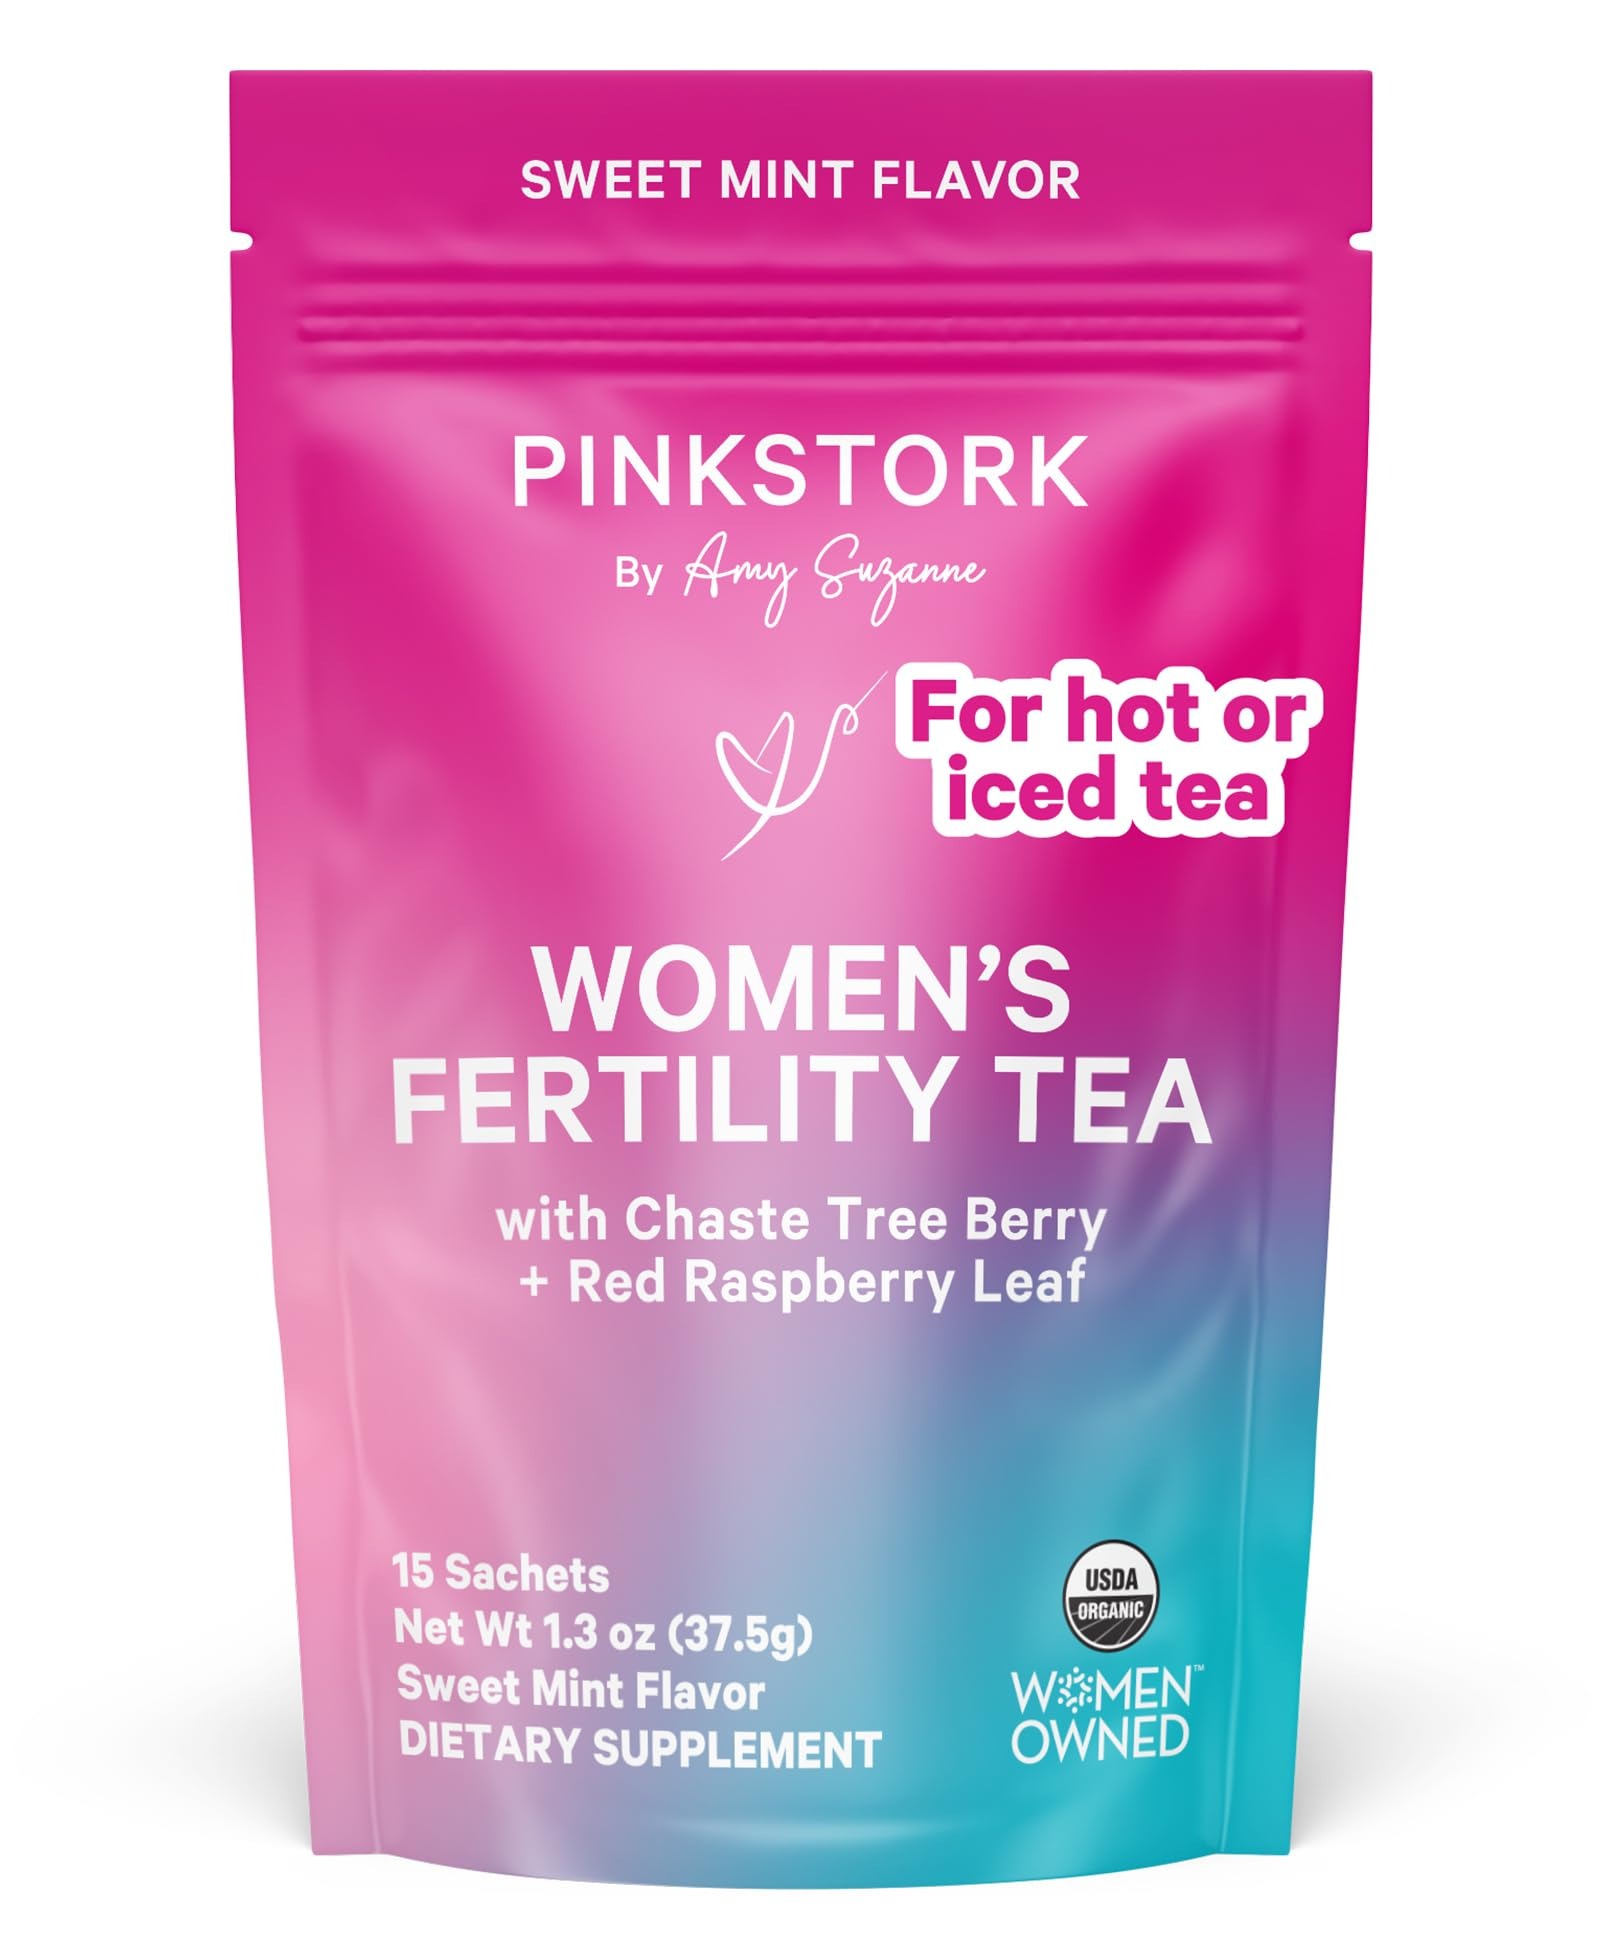
Item Name: Pink Stork Organic Fertility Tea - Supports Conception for Her & Hormone Balance with Chaste Tree Berry (Vitex), Mint, and Red Raspberry Leaf - Hot or Iced - Caffeine Free - Sweet Mint, 15 Sachets
Bullet Point 1: 1 out of every 6 couples have trouble conceiving - and Pink Stork Fertility Tea includes seven USDA organic herbs to support YOU! Chaste Tree Berry (Vitex), Peppermint, Red Raspberry Leaf, Lady's Mantle, and Stinging Nettle have been used for centuries to promote hormone balance for women, regular menstrual cycles, and support overall reproductive well-being.
Bullet Point 2: Not just an ordinary vitex supplement, our herbal tea helps nourish and support your body while you're trying to conceive with essential nutrients and antioxidants. As Fertility Tea is designed to support natural fertility, please be mindful that it can affect your menstrual cycle. Support a regular cycle, and help your body acheive hormonal balance - a predictable period and ovulation are crucial for conception!
Bullet Point 3: We only use organic, natural herbs packaged in compostable, plant-based sachets. Women have used Chasteberry for thousands of years to support natural fertility and reproductive wellness. We've added Peppermint and Passionflower to help naturally support energy and stress levels through your journey. Our Fertility Tea is gluten-free and non-GMO too!
Bullet Point 4: We offer natural fertility supplements for women - you can pair Fertility Tea with our Fertility Support supplement (with Folate, Inositol, Ashwagandha, and more!), Fertility Gummies, or Myo-Inositol & D-Chiro-Inositol supplements! We recommend drinking our Fertility Tea (1-3 cups daily) throughout your entire cycle, until a positive pregnancy test occurs.
Bullet Point 5: Pink Stork is here to support you through this life-changing journey. Our founder and CEO, Amy Suzanne, is a mom of six children and knows how important it is to give women products you can trust. Our products are third-party tested and formulated with you in mind.
Product Description: Sip, Soothe & Strengthen: Sweet Mint fertility tea is the popular choice by a growing number of future moms who know the powerful benefits of its medicinal herbs. A refreshing flavor soothes while its herbal formula regulates & bolsters your body’s reproductive system in preparation for pregnancy. Just Say When: Fill up the cup after your doc approves—consider that this robust blend may affect your menstrual & ovulation cycles so it’s always wise to consult with your physician beforehand. You may see welcome improvements to body & mood within weeks, enjoying regular cups of tea in your day. Tea & Empathy: We are on your side in every way because we’ve been there. Pink Stork’s team of almost all women have made it a lifework to help other women around the world in reaching for their wellness & pregnancy goals with proven all-natural ingredients for optimal outcomes. Pretty Powerful Pyramids: Within each beautifully crafted biodegradable pyramid sachet is a potent mix of uterine, hormone, & mood balancing herbs, including peppermint, chaste tree berry, red raspberry leaf, & lady’s mantle. Preparing for pregnancy tastes great with a cozy serving of proven organic remedies from nature. Rely On Pink Stork Integrity: Our women-owned & operated brand is fully committed to helping women everywhere nourish their happiest, healthiest, & most hope-filled lives possible. Please let us know how we can help if you ever have questions about our premium women’s health supplements.
Value: 1.3
Unit: Ounce

Price: 16.99